Karl Brooks

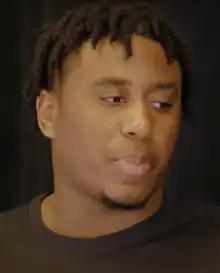
Brooks in 2023

Karl Dermarad Brooks (born May 8, 2000) is an American professional football defensive tackle for the Green Bay Packers of the National Football League (NFL). He played college football for the Bowling Green Falcons.